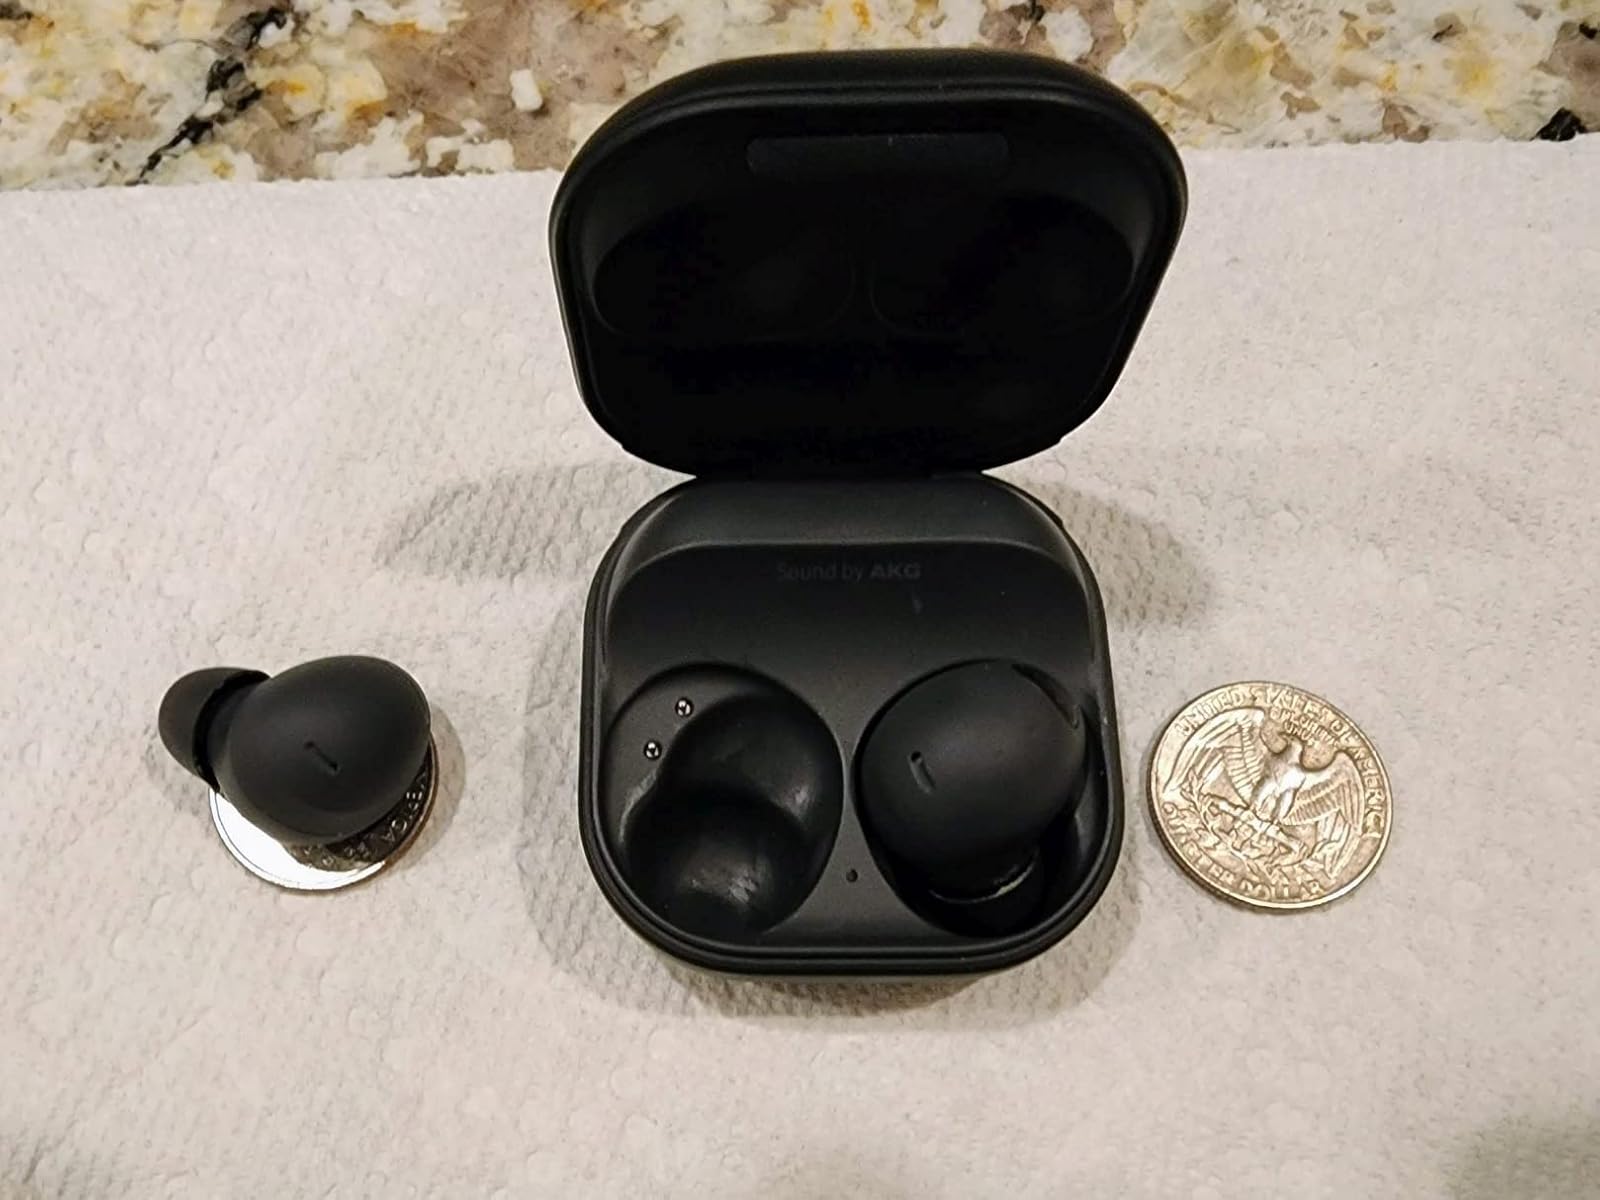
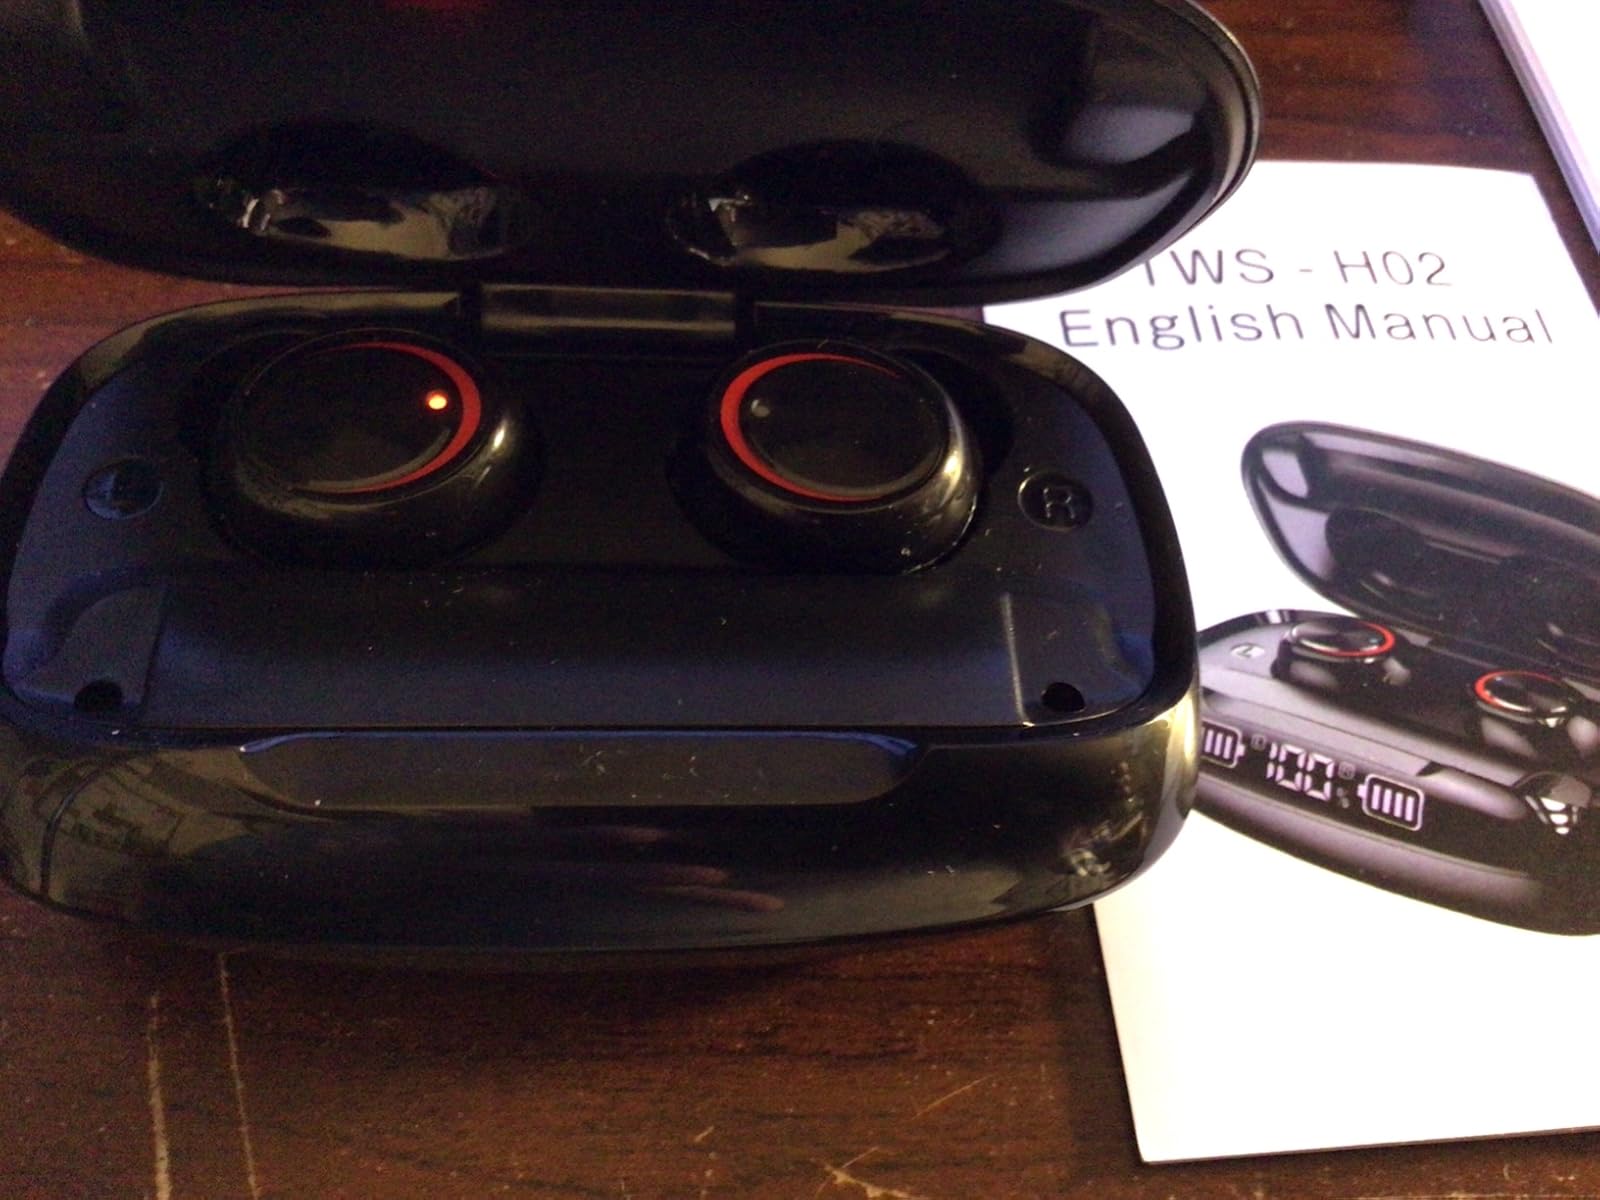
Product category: earbuds
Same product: no